Minas Gerais

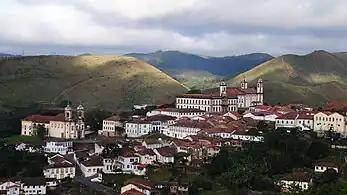
The colonial city of Ouro Preto, World Heritage Site, is one of the most popular destinations in Minas Gerais.

Regarding the bovine herd, Minas has the second largest in the country. In 2015, it had a total of 23.8 million head of cattle.